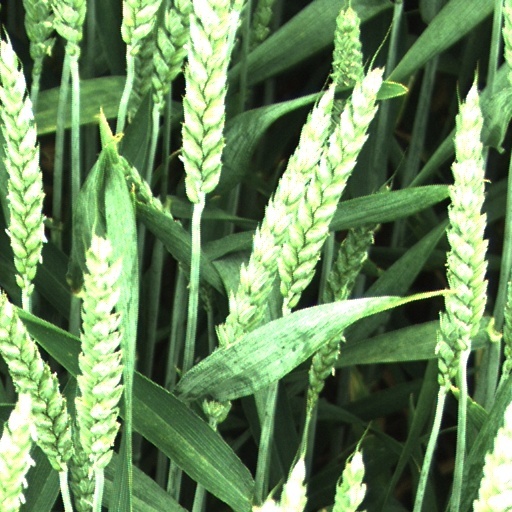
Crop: wheat